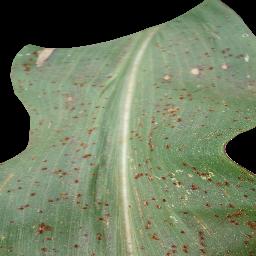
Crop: corn
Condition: (maize)_common_rust